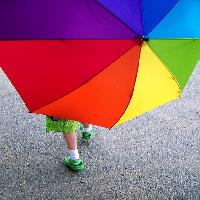
Weather: cloudy or overcast